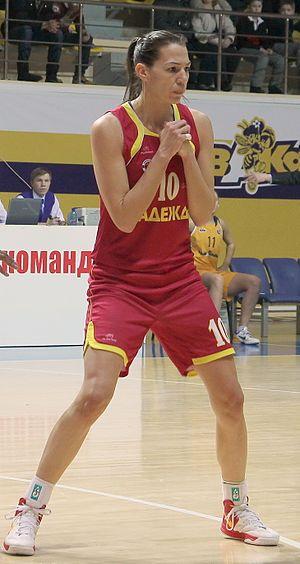
Iva Perovanović, née le 1ᵉʳ septembre 1983 à Podgorica, est une joueuse de basket-ball monténégrine de 1,88 m évoluant au poste d'intérieure.